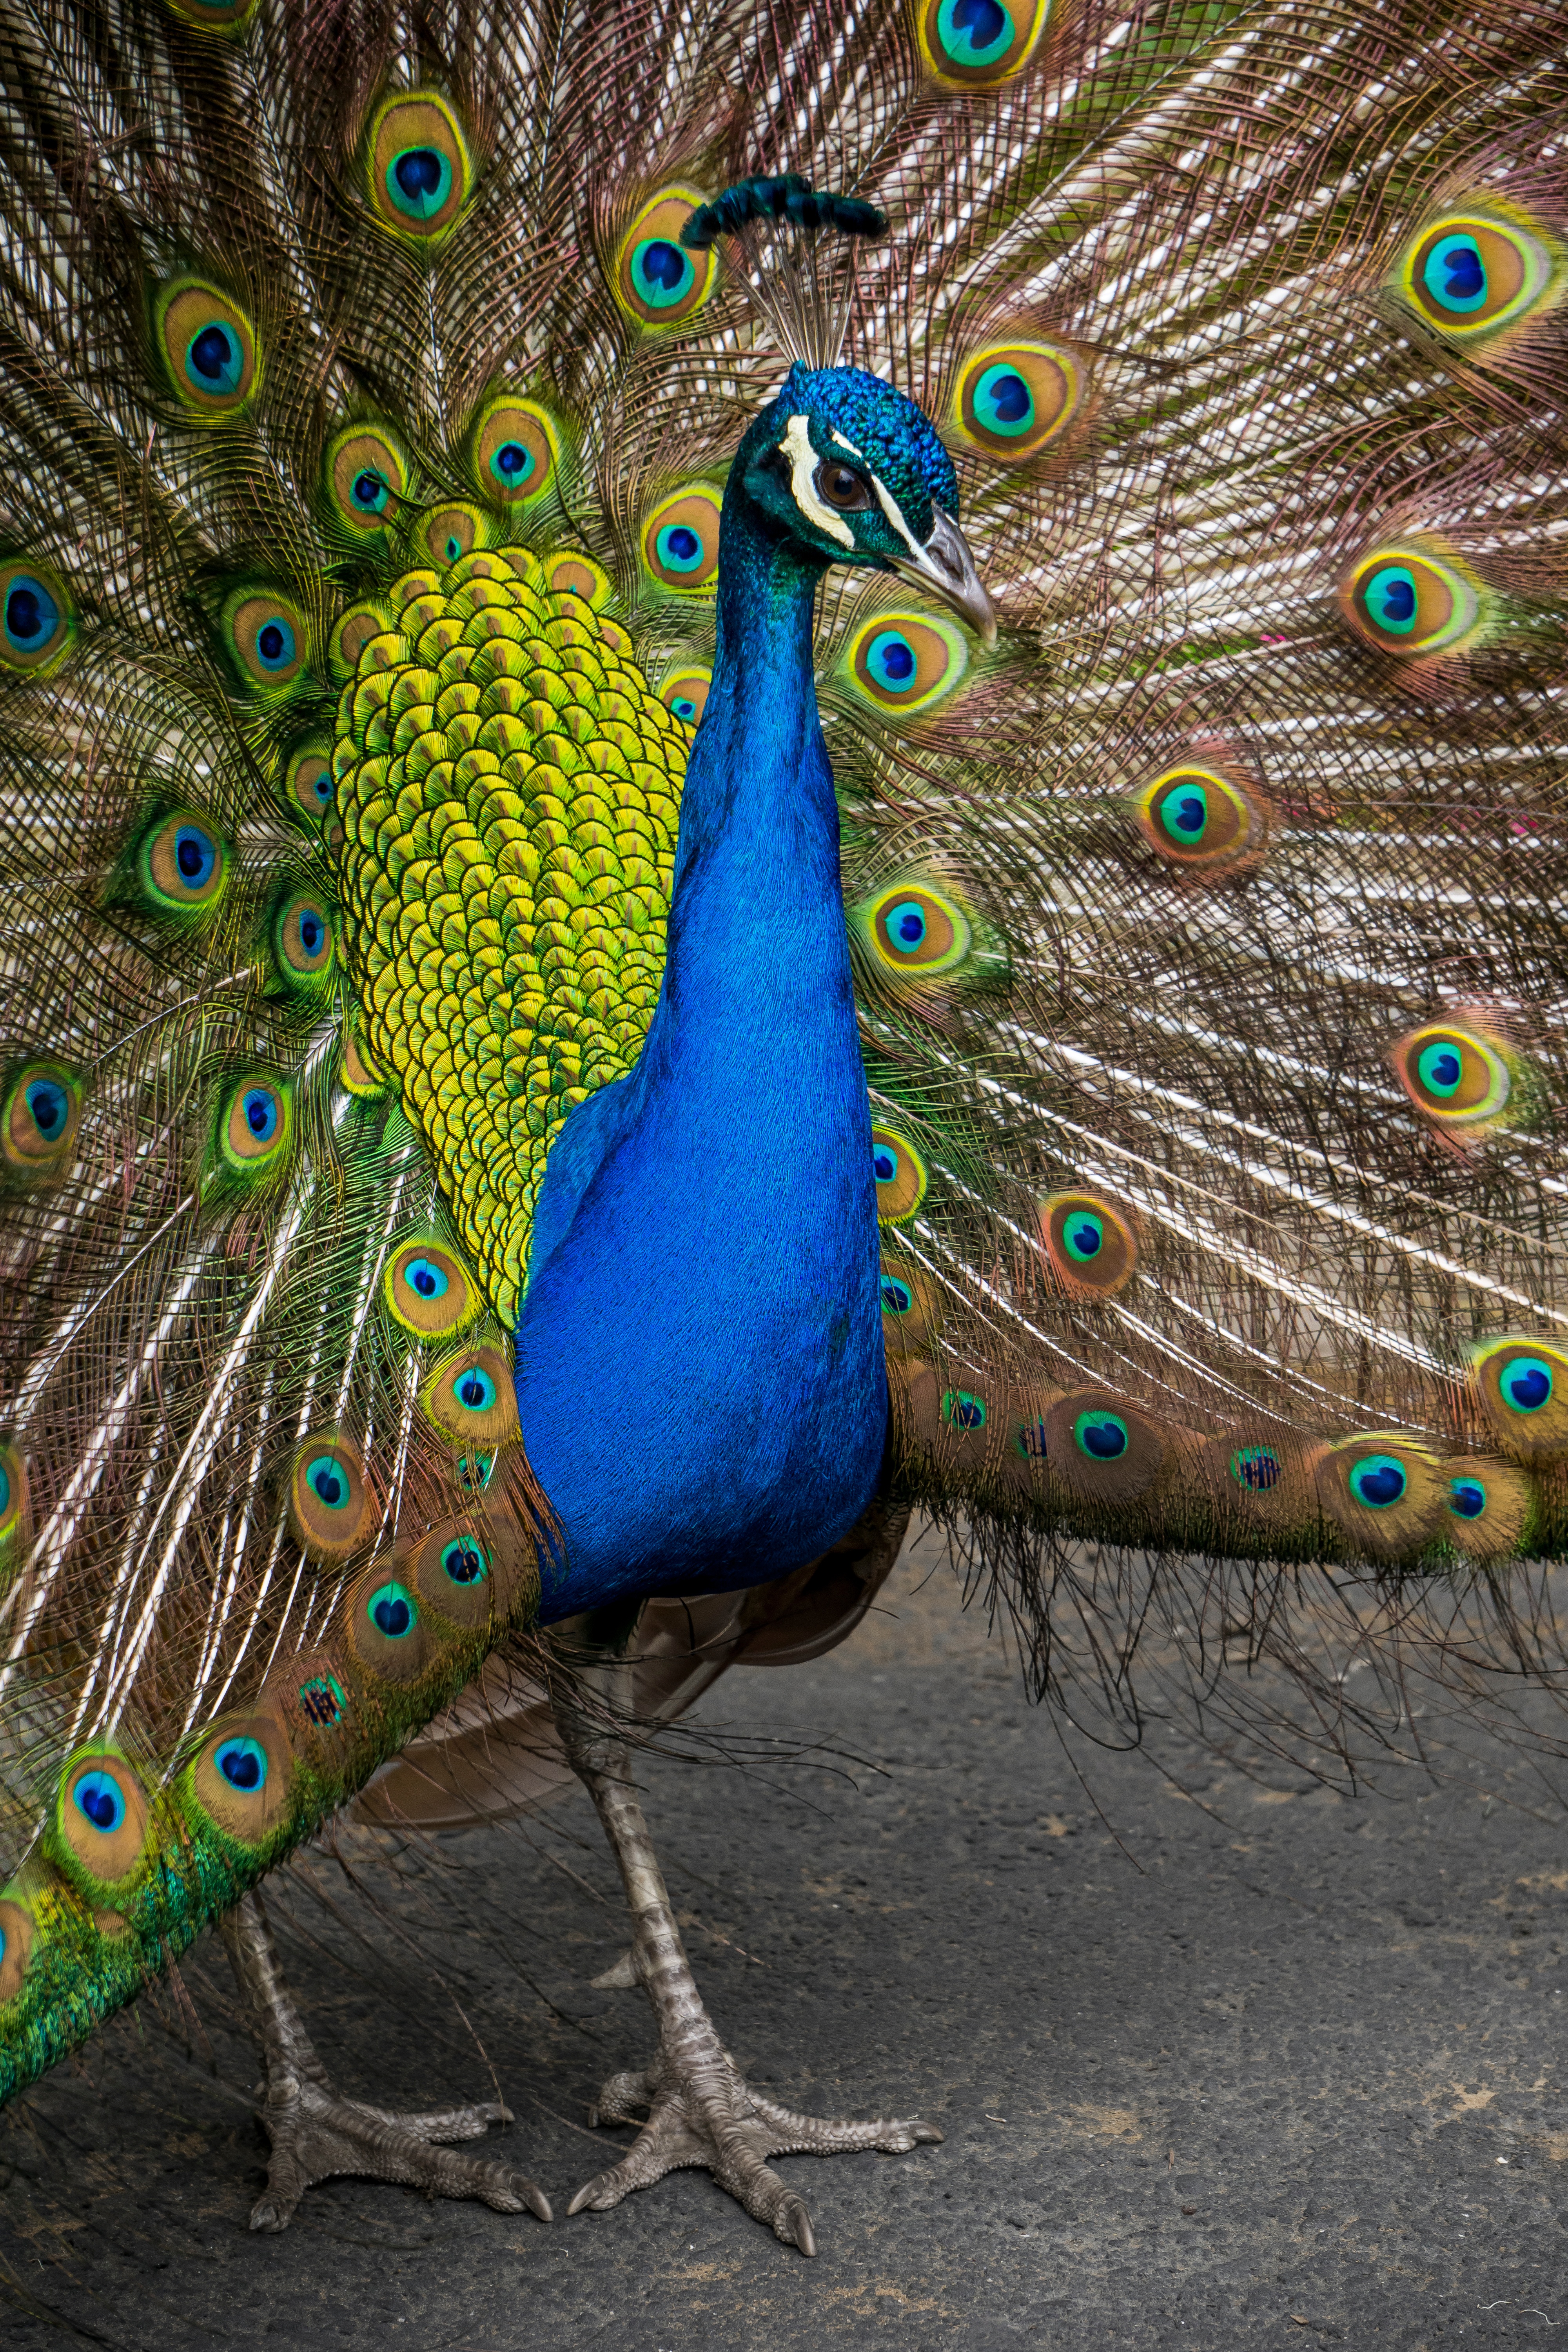
bird, wing, beak, fauna, galliformes, vertebrate, peafowl, phasianidae